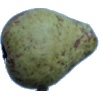
Label: pear_stone